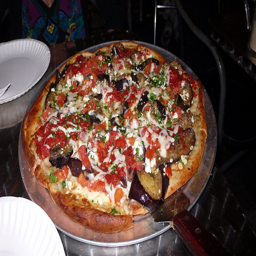
A pizza sitting on top of a metal pizza pan.
A large cooked pizza on a metal pan.
A fresh pizza on a serving plate with a spatula.
A pizza with several toppings is on a tray.
Diners await for a large pizza to be served.